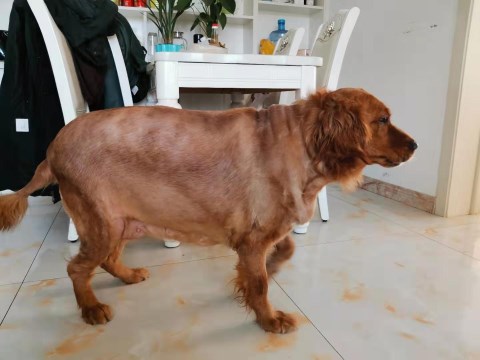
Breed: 5355-n000126-golden_retriever